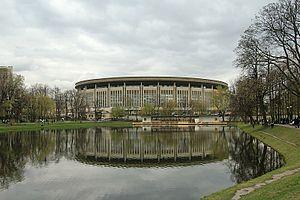
La Olimpiisky Indoor Arena est une arena située à Moscou, construite à l'occasion des Jeux olympiques d'été de 1980.